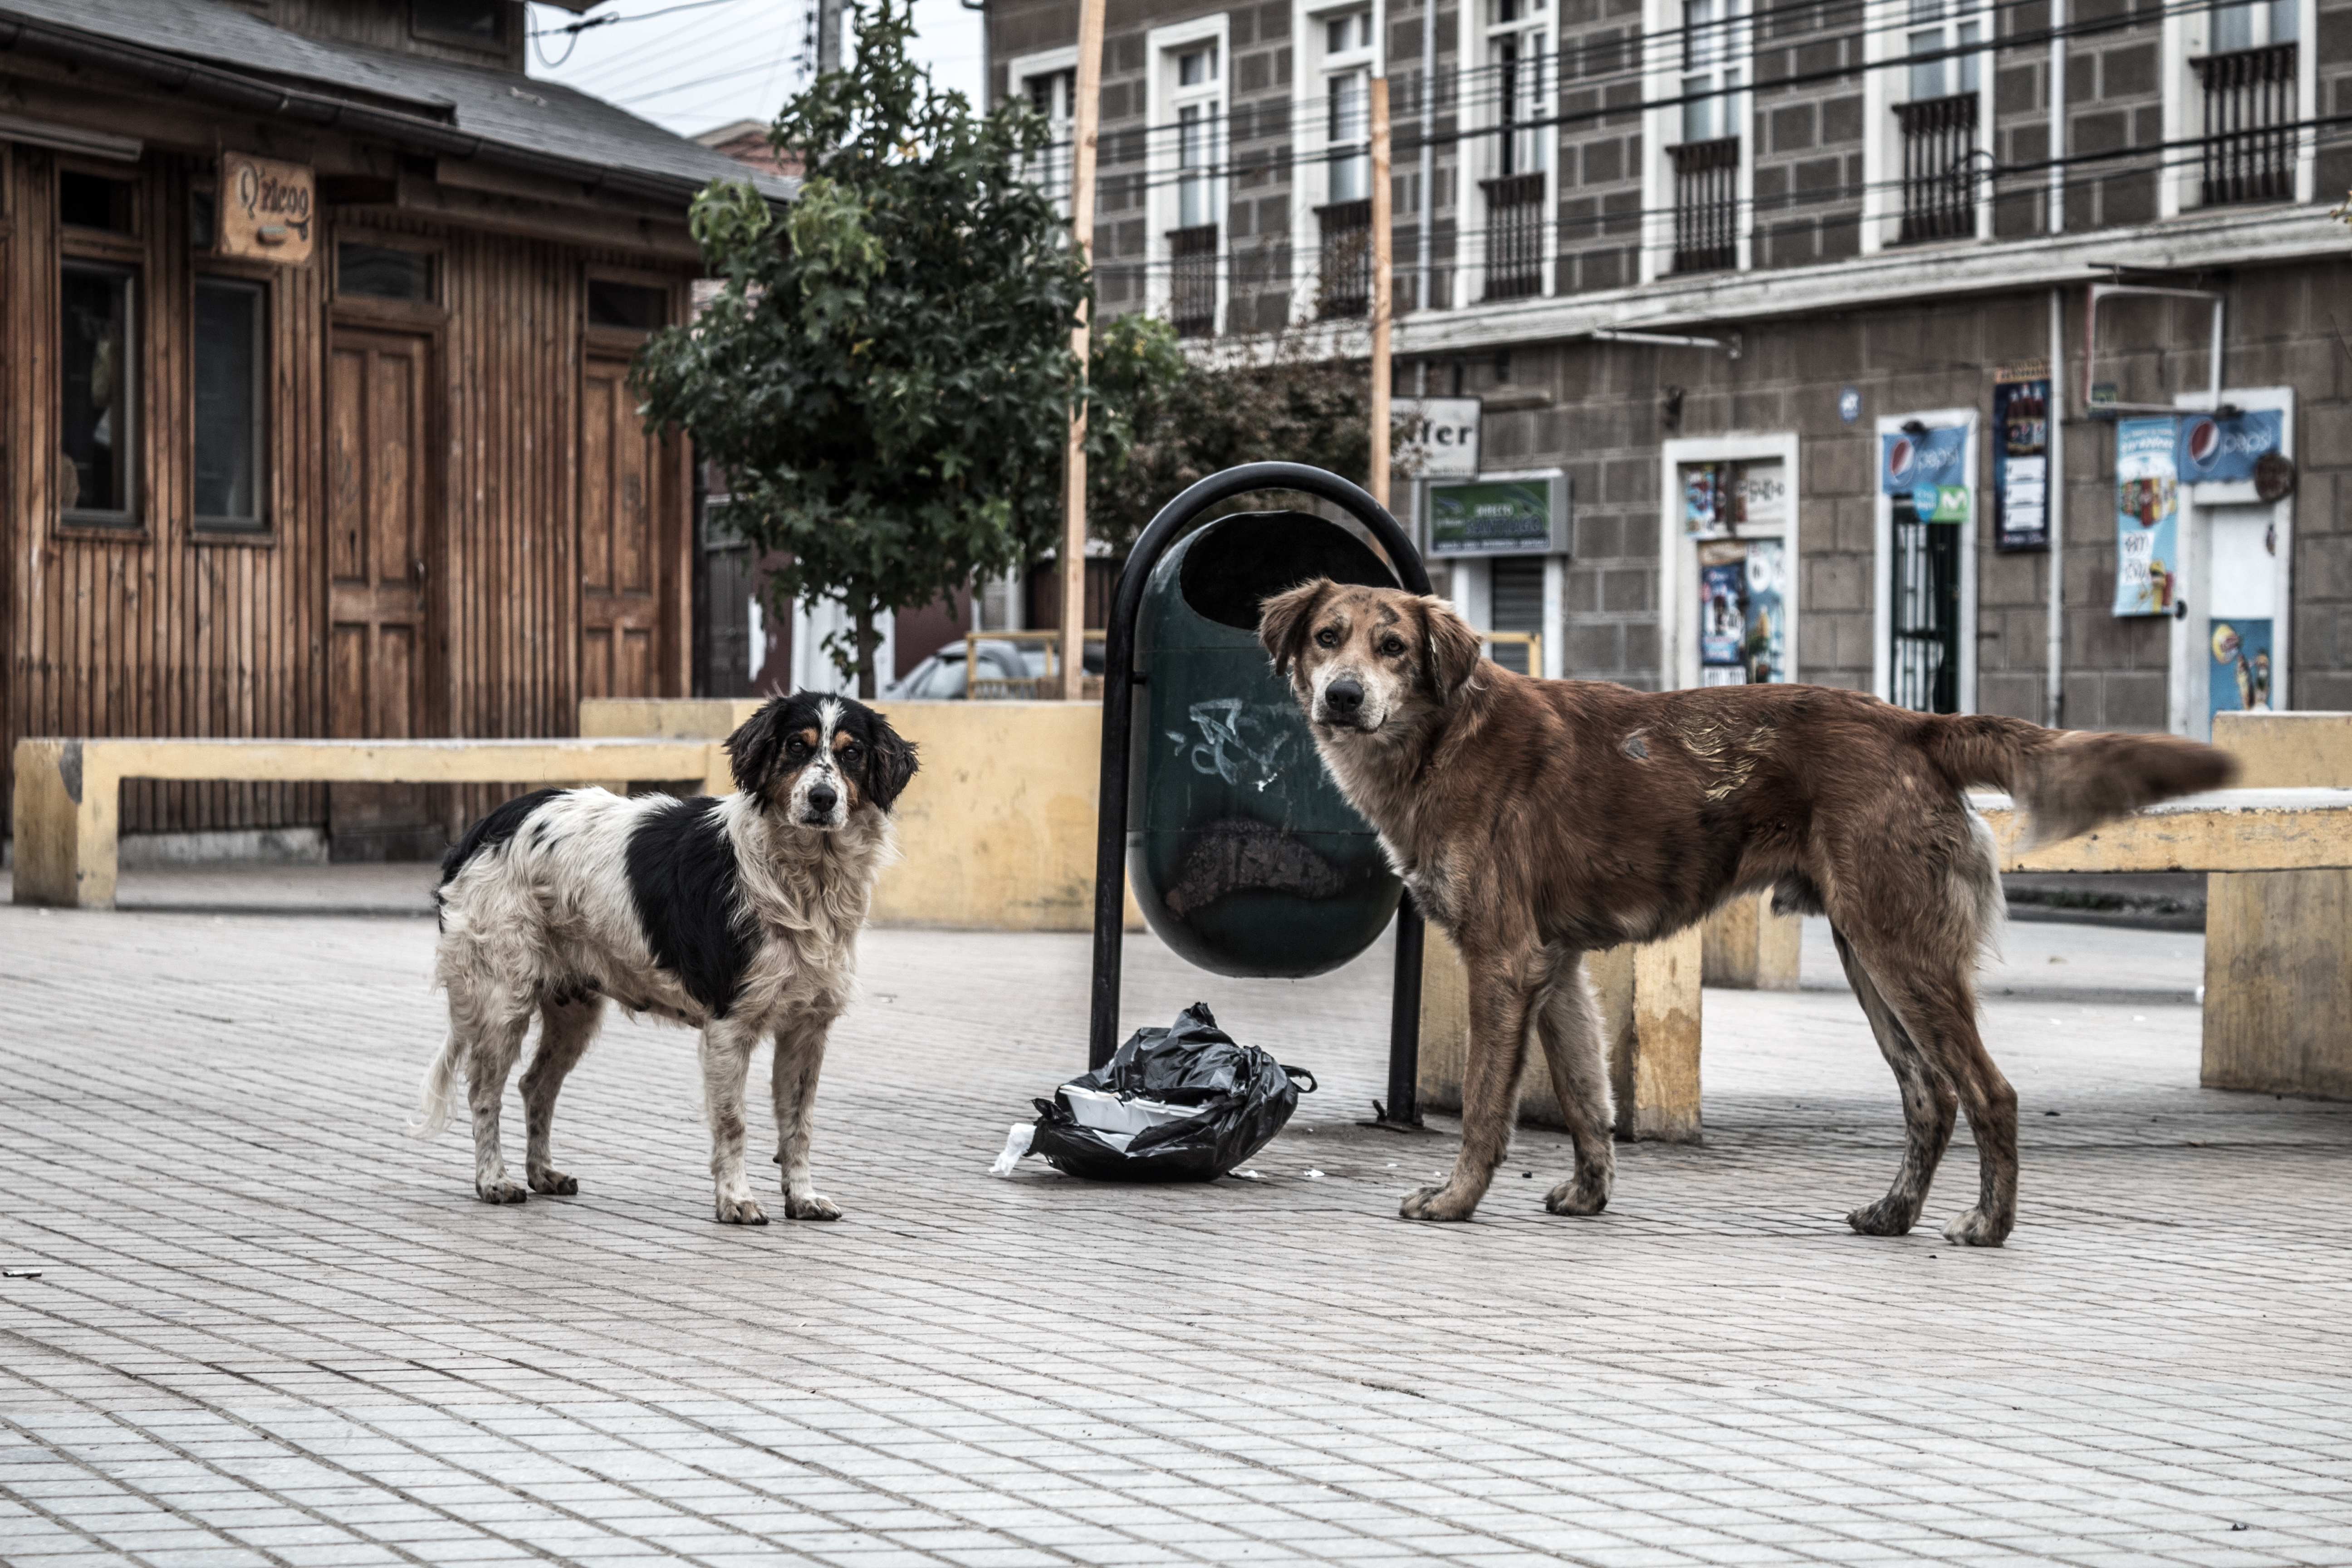
dog, tramp, hunger, city, mammal, vertebrate, canidae, dog breed, street dog, carnivore, sporting group, giant dog breed, rare breed dog, ancient dog breeds, rafeiro do alentejo, guard dog, street